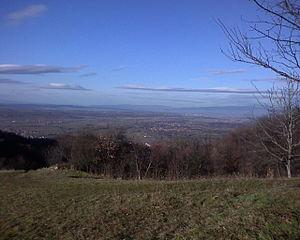
Les monts Kukavica, Serbie
La Kukavica est un massif montagneux situé au sud-est de la Serbie.